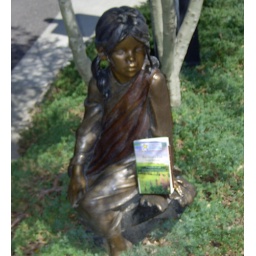
This bronze girl is sitting on the grass in front of Barnes &amp;amp; Noble